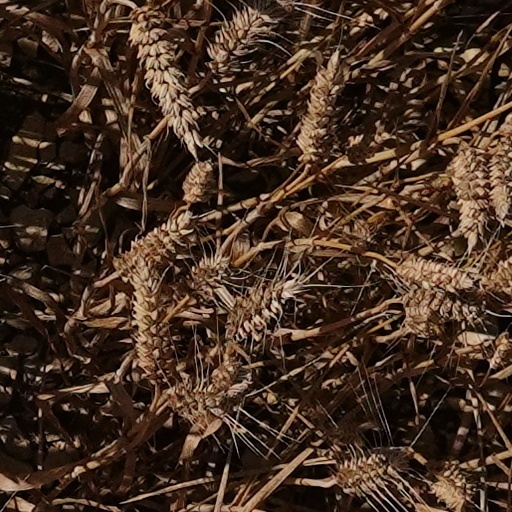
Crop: wheat